Semaine sanglante

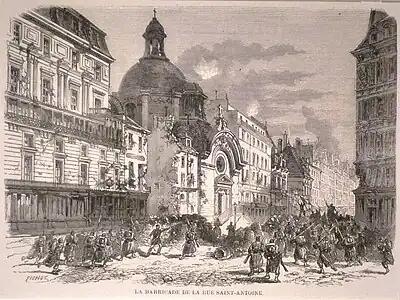
Fight for the barricade on Rue Saint-Antoine (25 May)

The Semaine sanglante ("") was a weeklong battle in Paris from 21 to 28 May 1871, during which the French Army recaptured the city from the Paris Commune. This was the final battle of the Paris Commune.